Liberty Affair

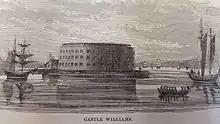
British customs officials and sailors fled to Castle Williams during the incident.

The British authorities filed a lawsuit against the "Liberty" and Hancock. John Adams was contracted to serve as Hancock's lawyer. The trial was considered a form of political persecution against Hancock, who was part of the opposition to the Stamp Act and was a prominent member and financier of Boston's Whig politics. While Hancock was guilty, the evidence presented was flimsy so that after five months of trial the charges were dropped. Hancock would later serve as the president of the colonists' revolutionary government and was the first to sign the American Declaration of Independence.